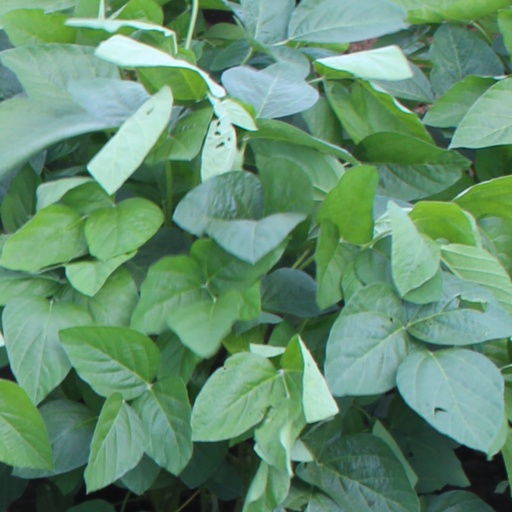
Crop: soybean